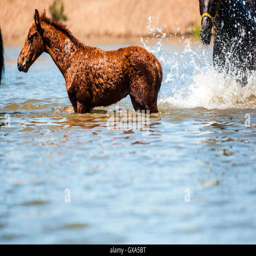
horses in water on a hot summer day